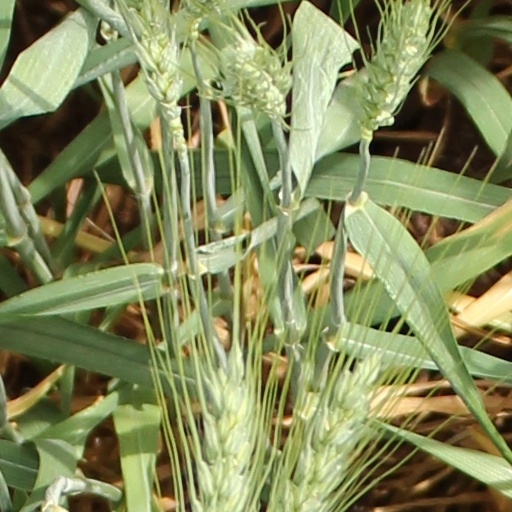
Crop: wheat